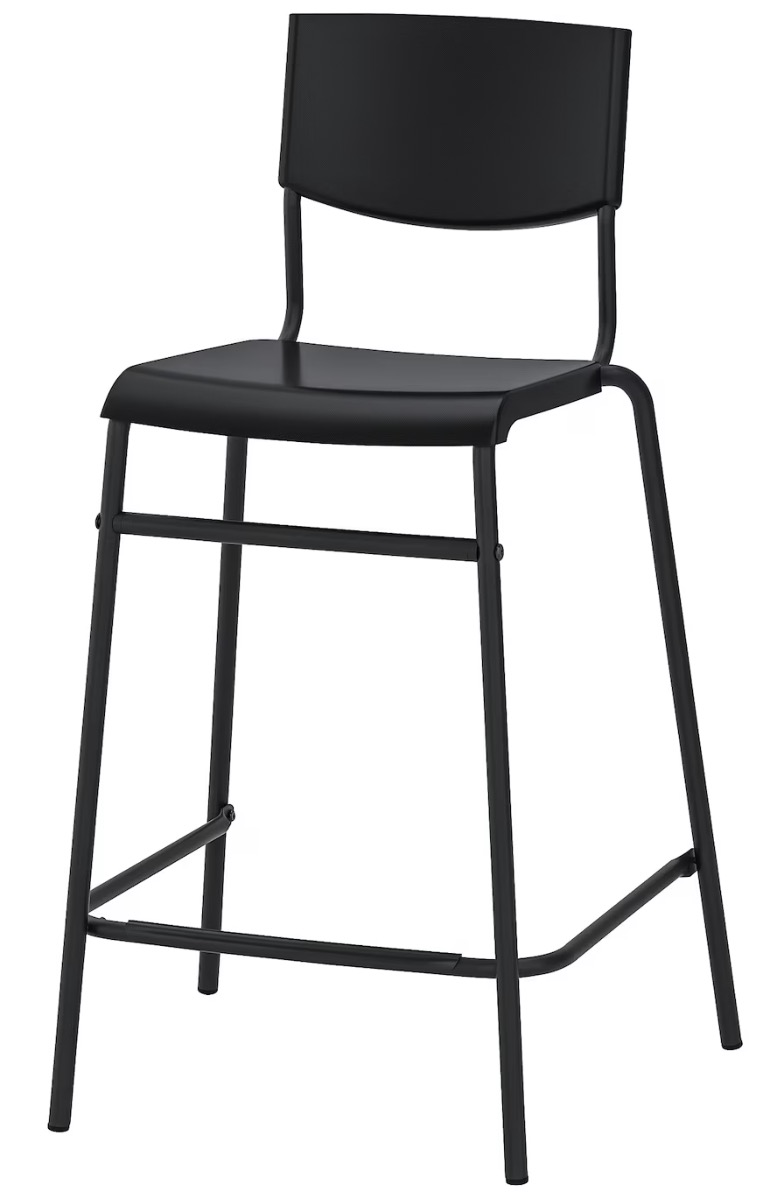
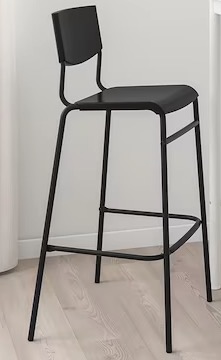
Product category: stool
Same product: yes